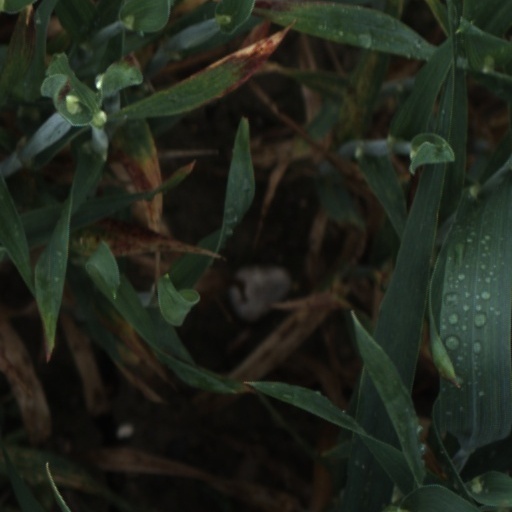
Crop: wheat